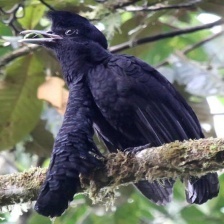
Species: UMBRELLA BIRD
Scientific name: CEPHALOPTERUS